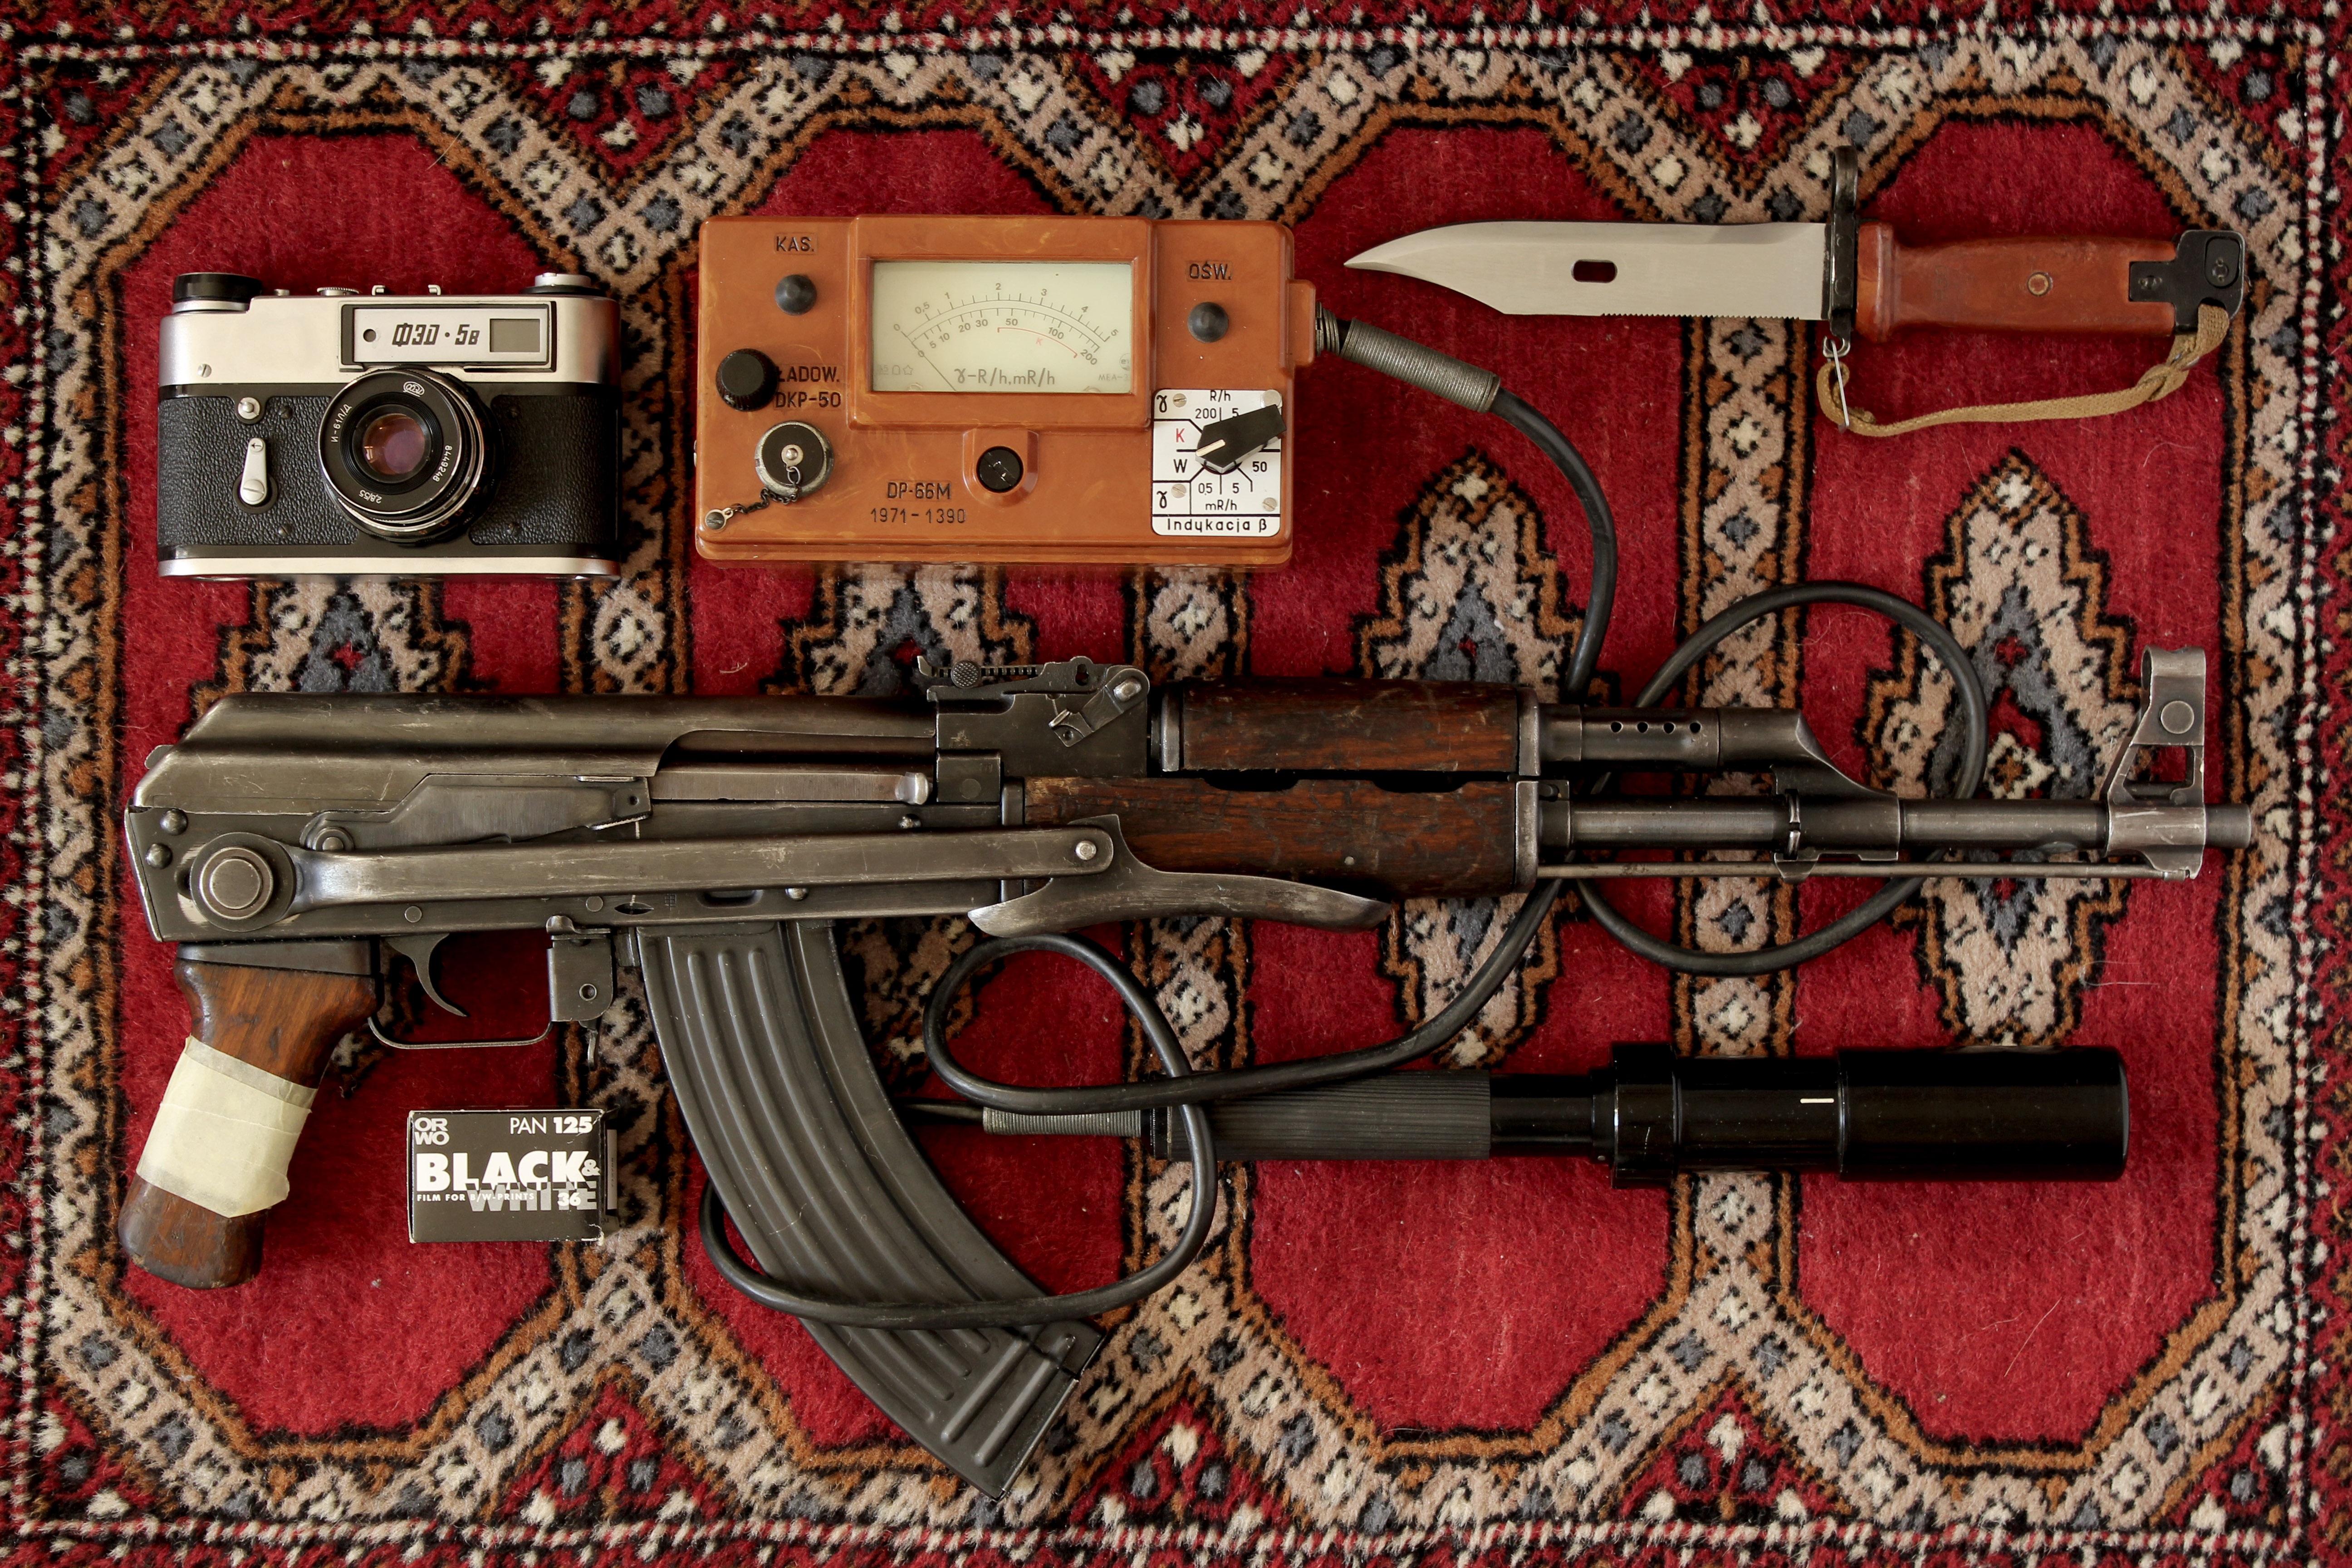
camera, photography, vintage, antique, retro, film, lens, broken, nostalgia, weapon, knife, old camera, photograph, rifle, disaster, terrorism, chernobyl, carpet, terror, russia, russian, radioactive, screenshot, used, lenses, retro look, firearm, photo camera, rangefinder camera, analog camera, geiger counter, bayonet, hand gun, assault rifle, radiometer, ak47